Sexual abstinence

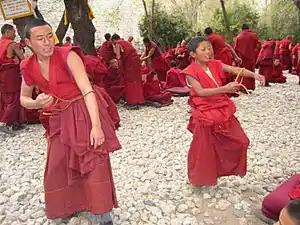
Young Buddhist monks in Tibet. Celibacy is required for some religious orders like Jainism.

Lifelong (or at least long-term) abstinence, often associated with philosophical or religious asceticism, is distinguished from chastity before marriage. Abstinence is often viewed as an act of self-control over the natural desire to have sex. The display of the strength of character allows the abstainer to set an example for those not able to contain their "base urges". At other times, abstinence has been seen as a great social skill practiced by those who refuse to engage with the material and physical world. Some groups and teachers that propose sexual abstinence consider it an essential means to reach a particular intellectual or spiritual condition, or that chastity allows one to achieve a required self-control or self-consciousness.